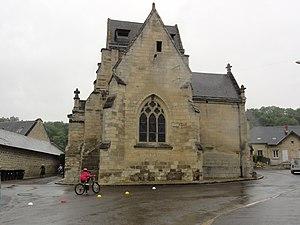
L'église Saint-Martin d'Épagny est une église située à Épagny, en France.